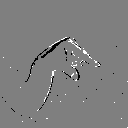
ASL letter: q